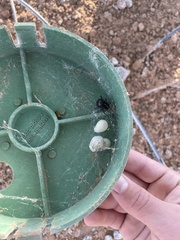
Species: Lactrodectus_hesperus